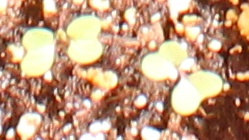
Label: Canola